Smedmore House

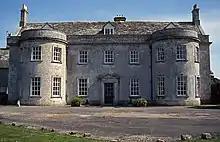
Smedmore House, northwest front

Smedmore House is a country house near Kimmeridge, Dorset, in England. It was originally built by Sir William Clavell around 1620, partially rebuilt by Edward Clavell around 1700, and greatly augmented by George Clavell around 1760. It is a Grade II* listed building. It is not normally open to the public, although there are regular open days and the House can be rented or hired for functions.